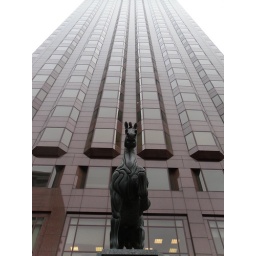
A horse sculpture in front of the building I used to work at